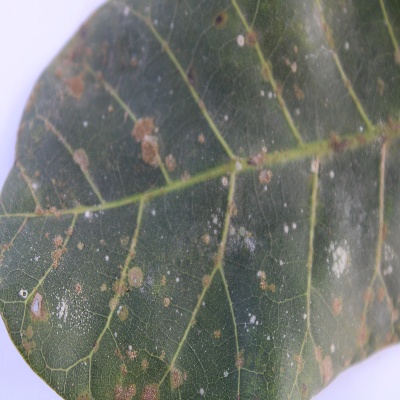
Crop: Cashew
Condition: red rust